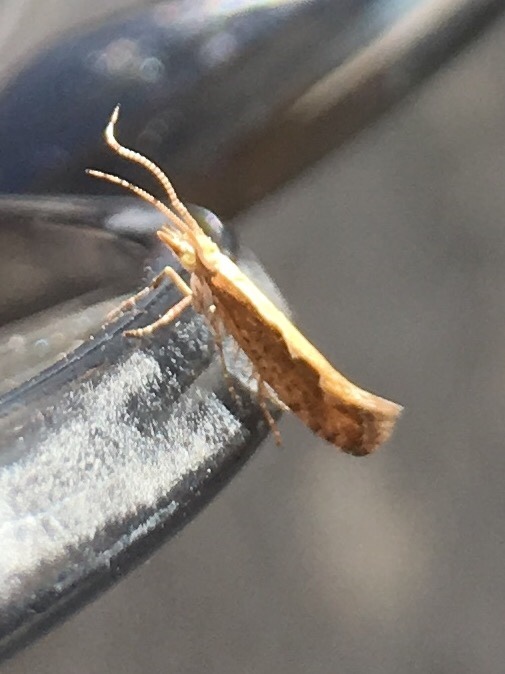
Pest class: diamondback_moth